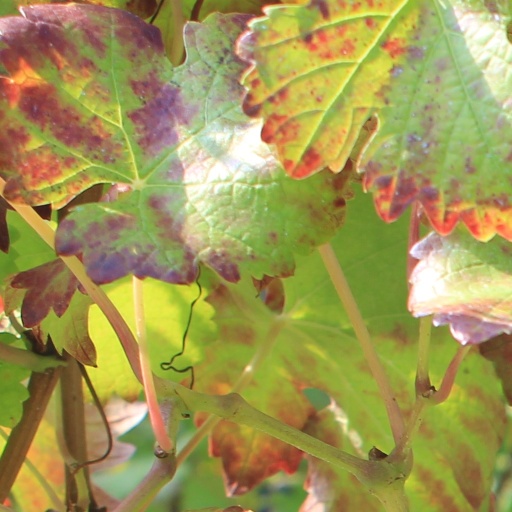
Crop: grape